Shanghai Surprise

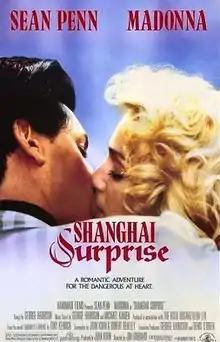
Theatrical release poster

Shanghai Surprise is a 1986 adventure comedy film directed by Jim Goddard and starring then-newlyweds Sean Penn and Madonna. The screenplay was adapted by John Kohn and Robert Bentley from Tony Kenrick's 1978 novel "Faraday's Flowers". Produced by George Harrison's HandMade Films and distributed by Metro-Goldwyn-Mayer, Harrison himself appears in the film as a night club singer, and he wrote and recorded five original songs for the soundtrack. The film was a critical and commercial failure, and an official soundtrack album was never released.